Guillaume Philibert Duhesme

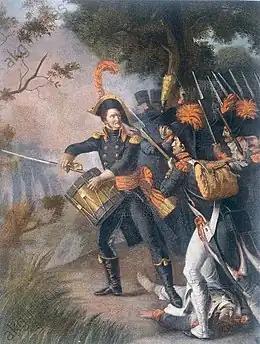
General Duhesme at the Battle of Diersheim, by Charles Thévenin

Guillaume Philibert, 1st Count Duhesme, born on 7 July 1766 in Mercurey (formerly "Bourgneuf"), Burgundy, killed on the 20th June 1815 near Waterloo, was a French general, politician and writer during the French Revolution and Napoleonic Wars. He was a commander of the Imperial Guard, Governor of Catalonia and a Peer of France. Napoleon wrote that "he was a fearless soldier, covered with wounds and of the greatest bravery, an accomplished general, who always stood firm in good and bad fortune". Duhesme is widely regarded as one of the greatest infantry generals of the Napoleonic Wars.